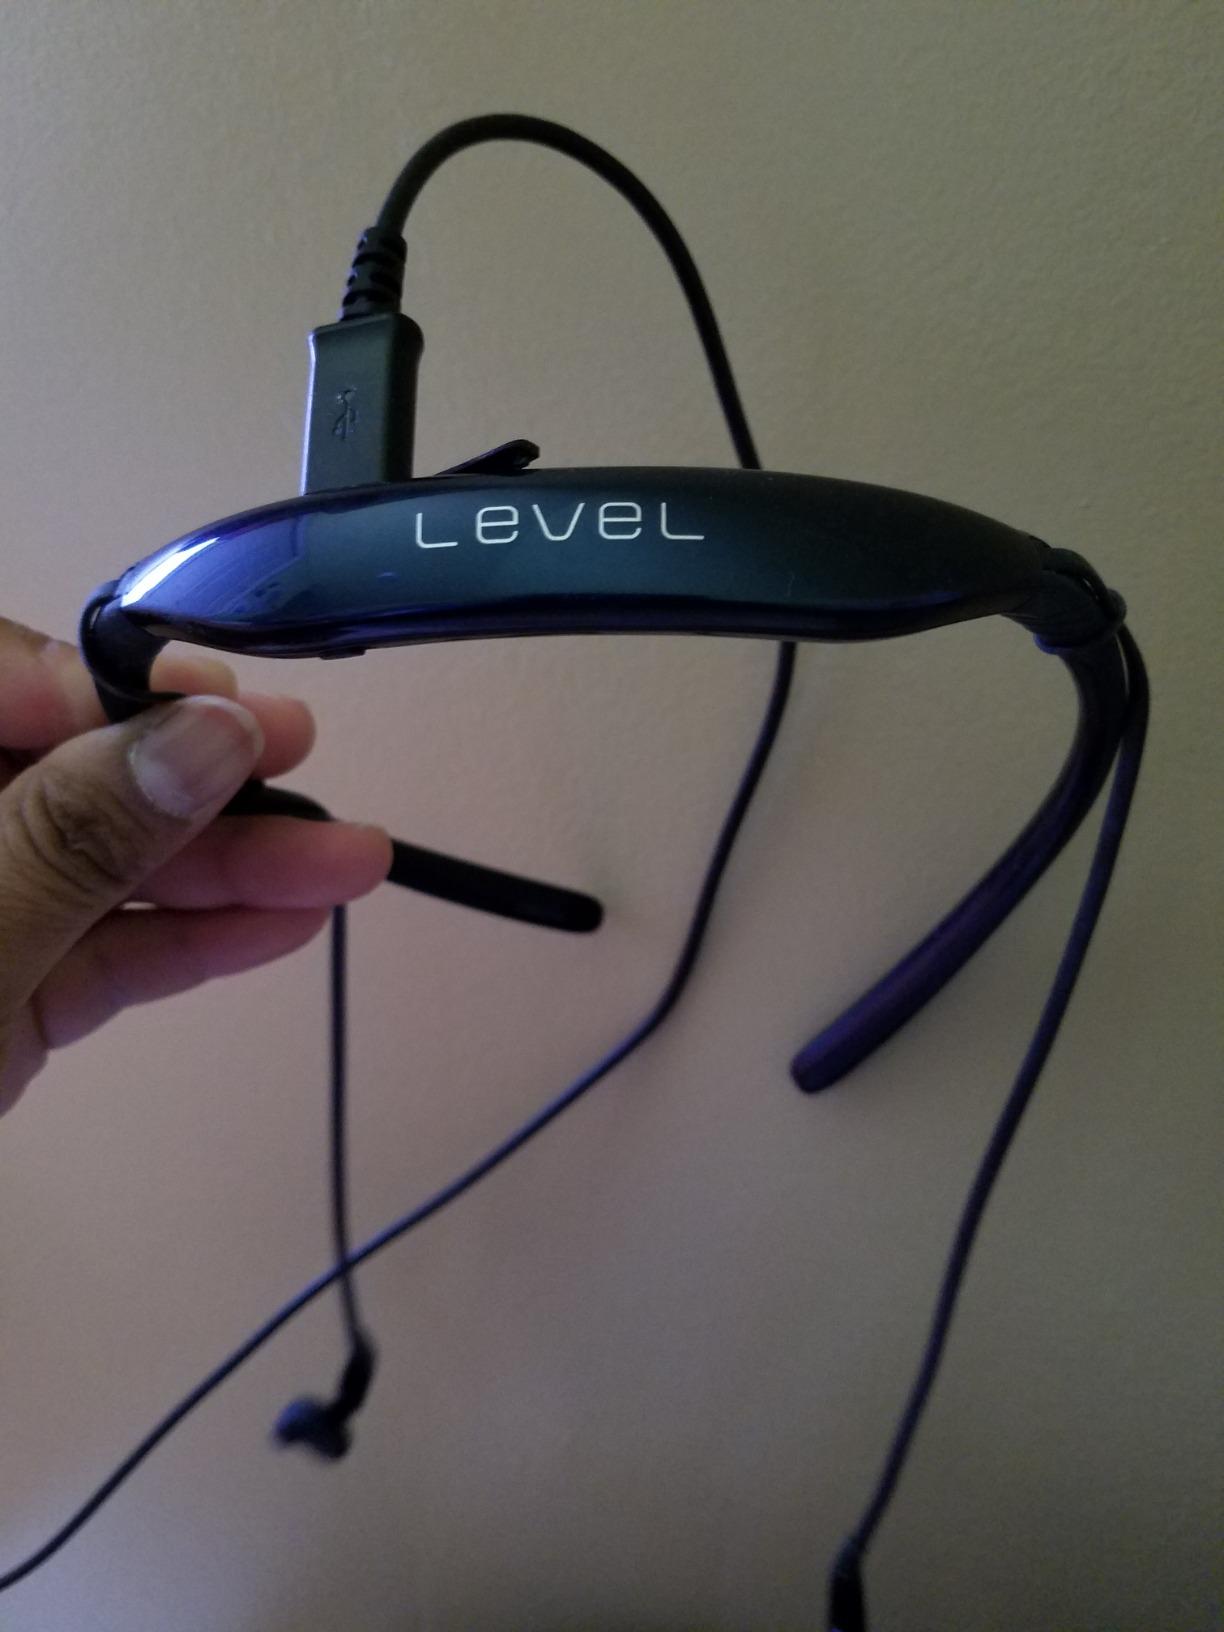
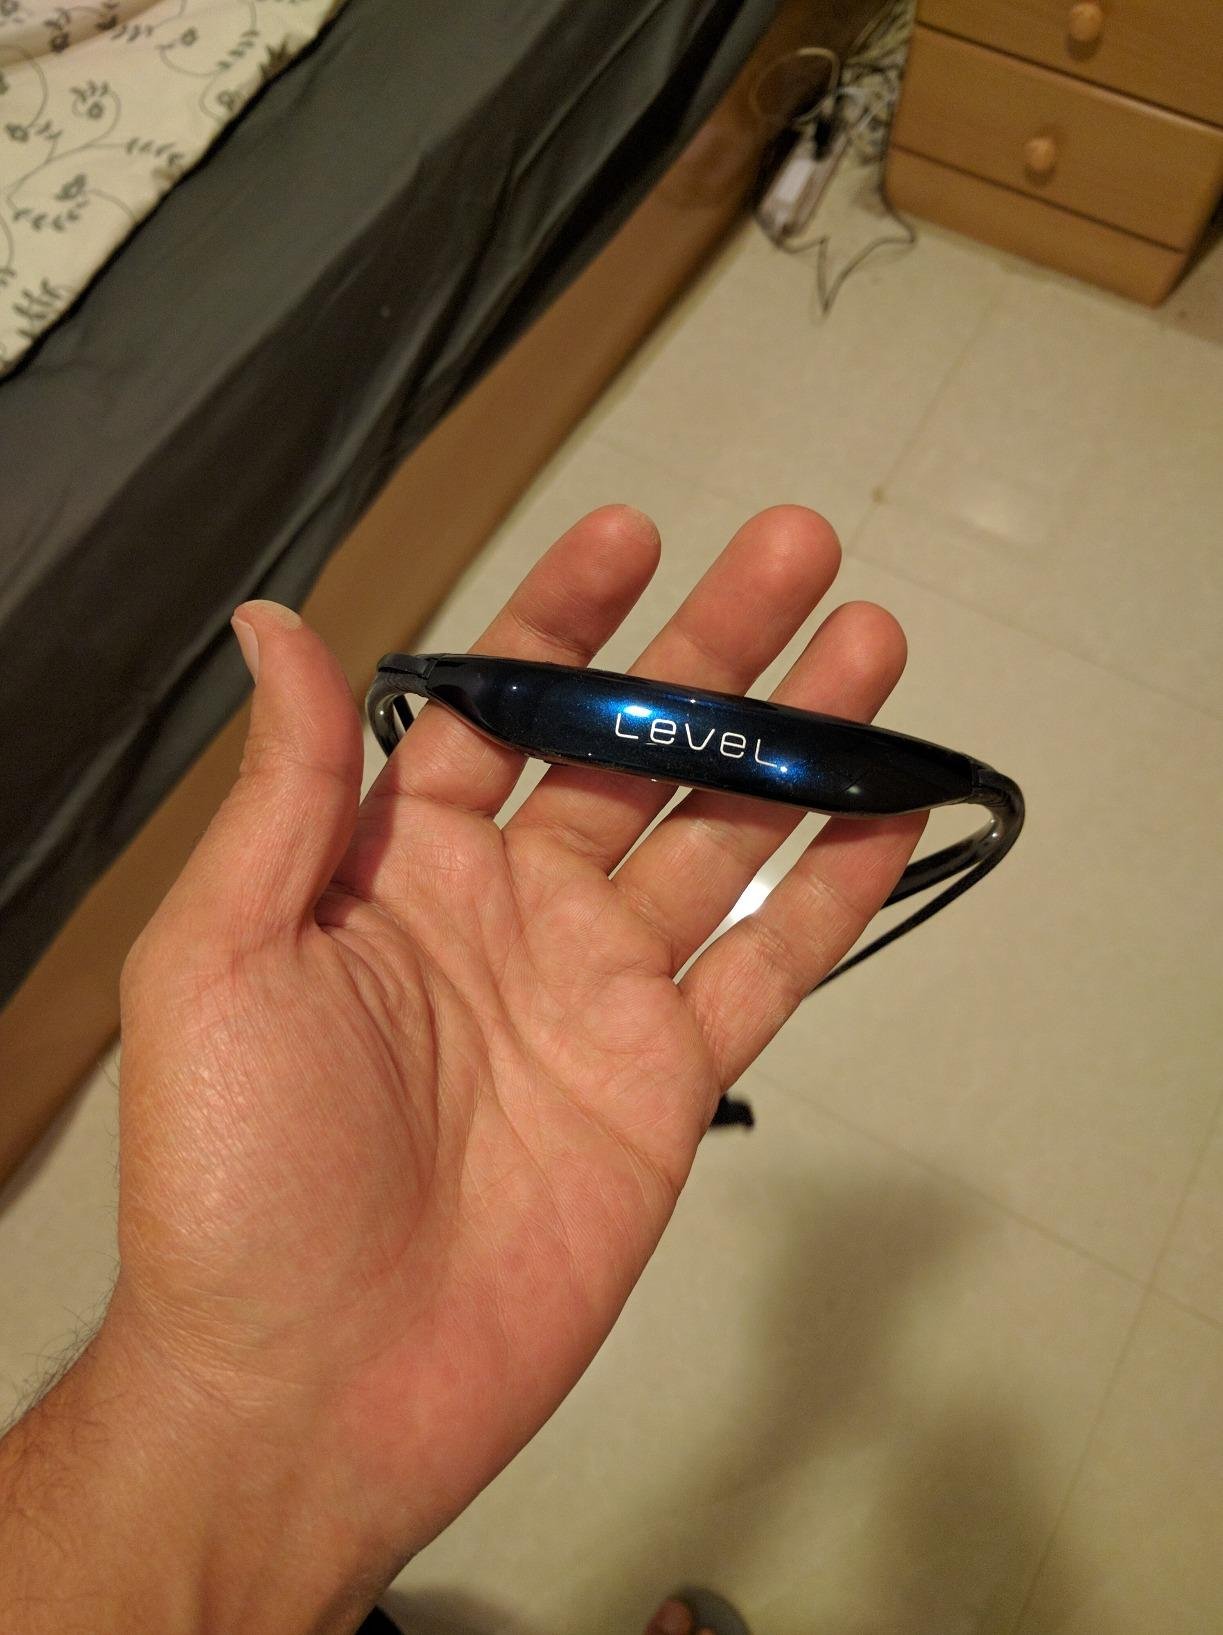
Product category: headphones
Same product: yes